2012 Buenos Aires rail disaster

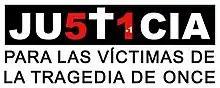
The "5†1" logo displaying the number of victims in the accident became popular in protests and other public acts asking for justice

On March 18, 2014, the trial began before the Federal Oral Criminal Court No. 2 (TOCF2), made up of judges Rodrigo Giménez Uriburu, Jorge Alberto Tassara and Jorge Luciano Gorini.